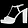
Label: Sandal